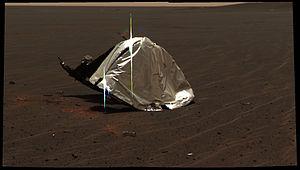
Endurance est un cratère d'impact situé dans Meridiani Planum sur Mars, connu pour avoir été visité du 30 avril au 13 décembre 2004 par le rover Opportunity du programme Mars Exploration Rover. Celui-ci avait atterri trois mois plus tôt, en janvier 2004, et il est toujours actif en Août 2016.
La rentrée atmosphérique sur Mars est l’entrée dans l’atmosphère de Mars. L’entrée dans l’atmosphère martienne à grande vitesse crée un plasma de CO₂-N₂, en opposition à O₂-N₂ pour l’atmosphère terrestre. L’arrivée sur Mars est altérée par les effets du rayonnement de la chaleur produite par le CO₂ et les poussières martiennes en suspension dans l’air. Les différents types de vol pour l’entrée, la descente et l’atterrissage comprennent les systèmes d’aérocapture, de vitesse hypersonique, supersonique et subsonique.
Opportunity, alias MER-B, est la deuxième astromobile de la mission Mars Exploration Rover de l'agence spatiale américaine, la NASA, lancé vers la planète Mars en 2003. L'engin qui s'est posé sur Mars le 25 janvier 2004 dans la région équatoriale de Terra Meridiani avait pour but d'étudier la géologie de Mars et de déterminer en particulier le rôle joué par l'eau dans l'histoire de la planète. Sa mission qui devait durer 90 jours s'est achevée officiellement en février 2019. Cette durée de vie beaucoup plus longue que celle de son jumeau Spirit lui a permis de parcourir 45,16 km et de largement dépasser les objectifs scientifiques assignés.
Cet article recense les objets artificiels sur la surface de Mars.
Mars Exploration Rover est une mission double de la NASA lancée en 2003 et composée de deux robots mobiles ayant pour objectif d'étudier la géologie de la planète Mars et en particulier le rôle joué par l'eau dans l'histoire de la planète. Les deux robots ont été lancés au début de l'été 2003 et se sont posés en janvier 2004 sur deux sites martiens susceptibles d'avoir conservé des traces de l'action de l'eau dans leur sol. Chaque rover ou astromobile, piloté par un opérateur depuis la Terre, a alors entamé un périple en utilisant une batterie d'instruments embarqués pour analyser les roches les plus intéressantes :